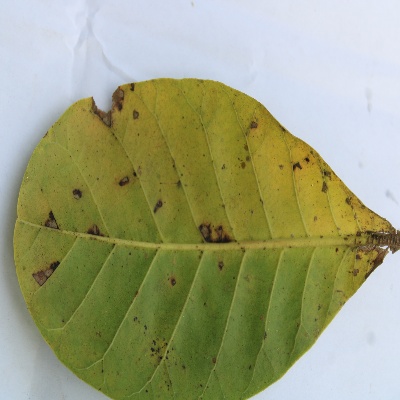
Crop: Cashew
Condition: anthracnose